Gia Lam Airport

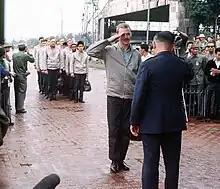
Repatriated US POWs at Gia Lam, 1973

During the Vietnam War, the American Joint Chiefs of Staff placed Gia Lam on a list of 94 recommended bombing targets in North Vietnam, identifying it as a major airbase and as a storage location for petroleum, oil and lubricants (POL). All North Vietnamese airfields were removed from the USAF's "restricted target" list in April 1967, and Gia Lam was one of six deemed suitable for fast jet operations. As a result, it sustained heavy damage as part of Operation Rolling Thunder, suffering repeated bomber attacks.